Toro Rosso STR6

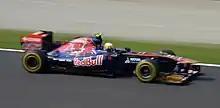
Alguersuari during the

The Toro Rosso STR6 was powered by the Type 056 engine from Ferrari, the same engine that powered the works Ferraris but Toro Rosso STR6 was opted 2010-spec Ferrari 056 engine due to cheap price reasons. Alguersuari recorded the cars highest qualifying position with 6th at the Belgian Grand Prix and he also recorded the cars best finish with a pair of 7th places at the Italian and Korean Grands Prix. Buemi and Alguersuari combined to score 41 points in 2011 giving the team 8th in the Constructors Championship. Buemi scored 15 of the points to finish the Drivers' Championship in 15th place while Alguersuari scored 26 to finish 14th.